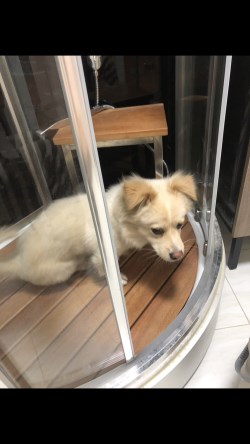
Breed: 3336-n000121-chinese_rural_dog